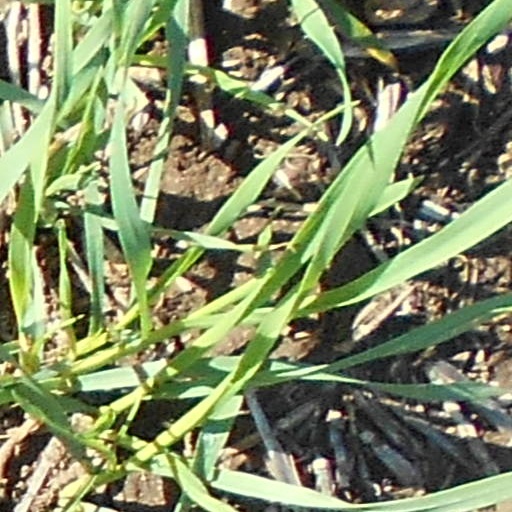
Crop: wheat